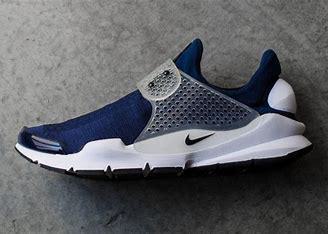
Brand: Nike
Model: Sock Dart